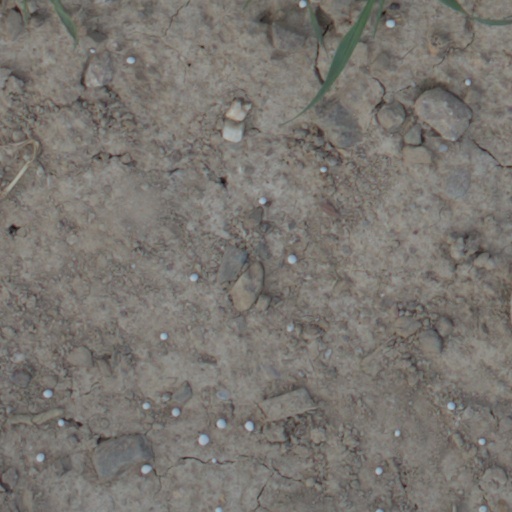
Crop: wheat